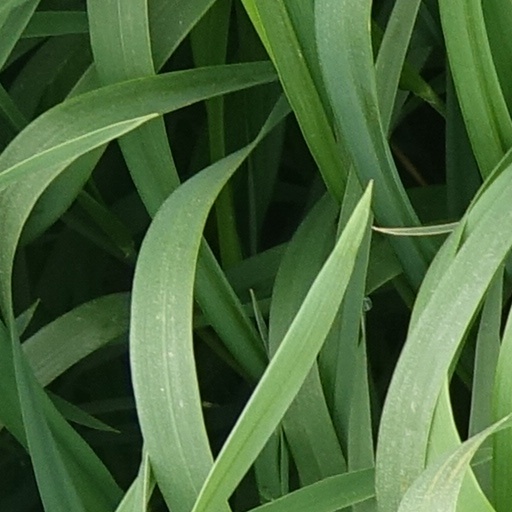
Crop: wheat